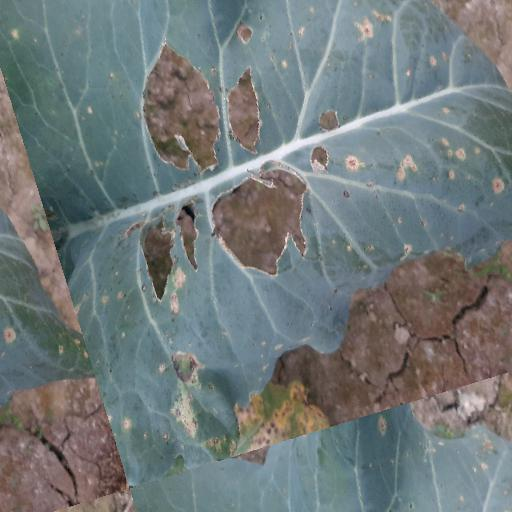
Label: Black Rot